Diesbach, Glarus

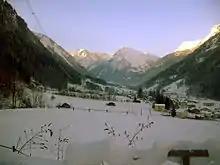
Diesbach in winter

Diesbach is located in the valley of the Linth river, with the village situated on the east bank of the river, at an elevation of approximately . The village of Betschwanden lies to the south and Hätzingen to the north. Above the village to the south-east is the mountain of Kärpf.